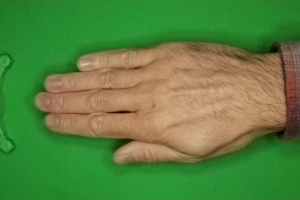
Label: paper